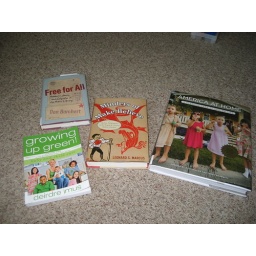
I put the library books in our library book basket in the living room. These are mine.